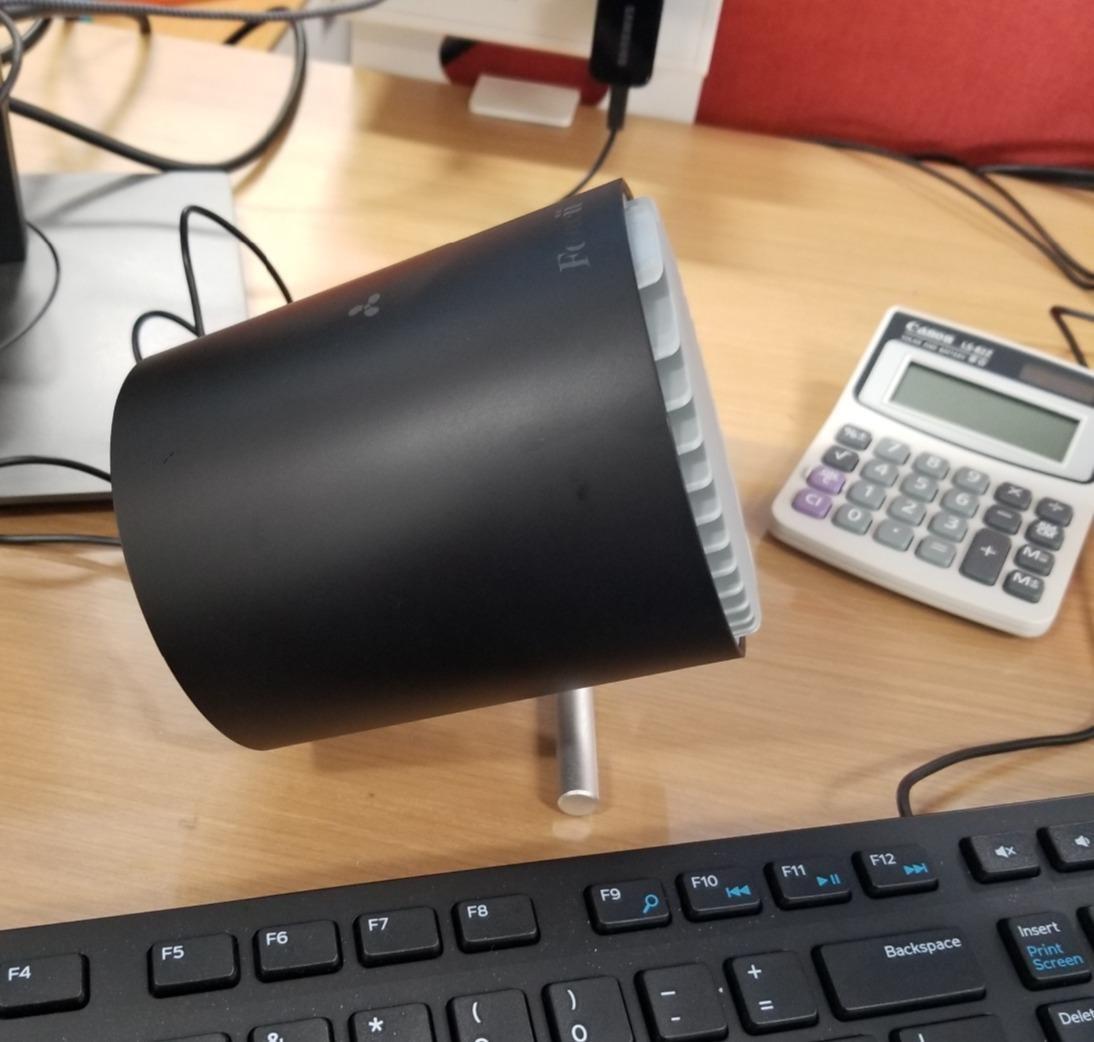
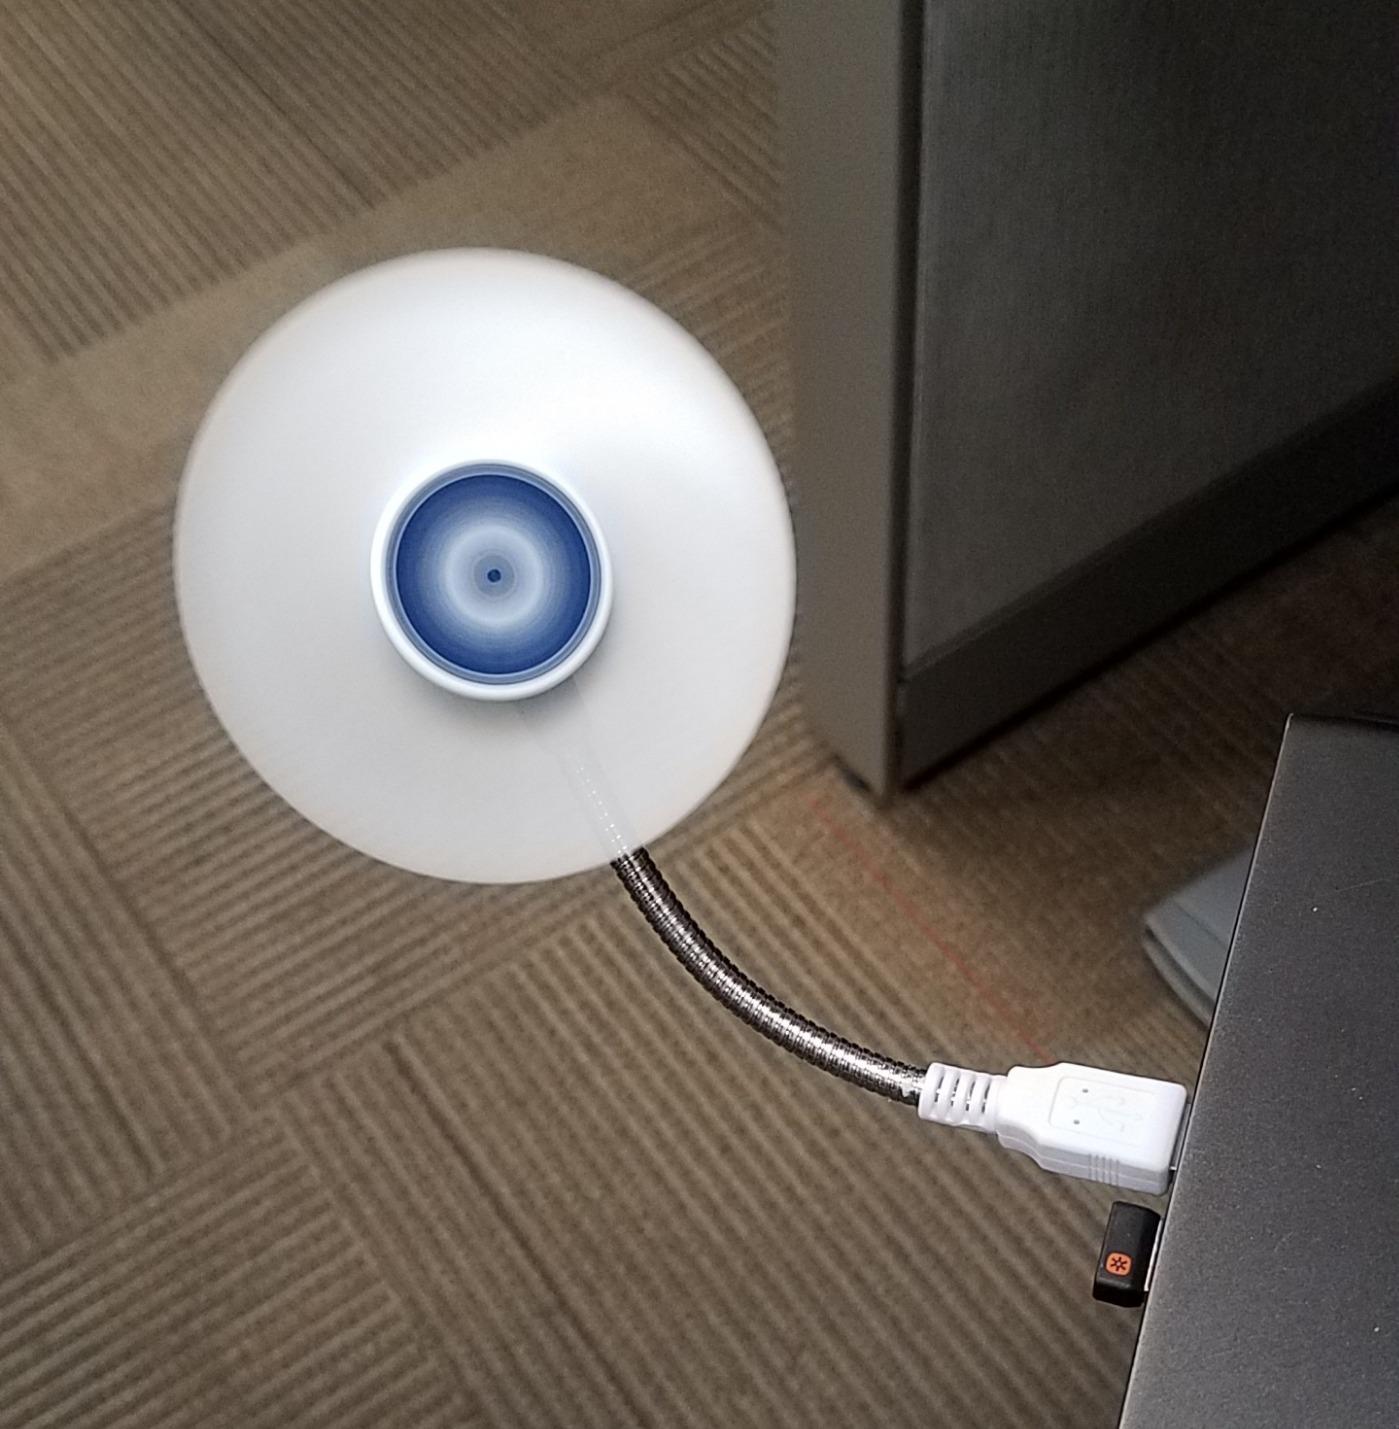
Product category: fan
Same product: no